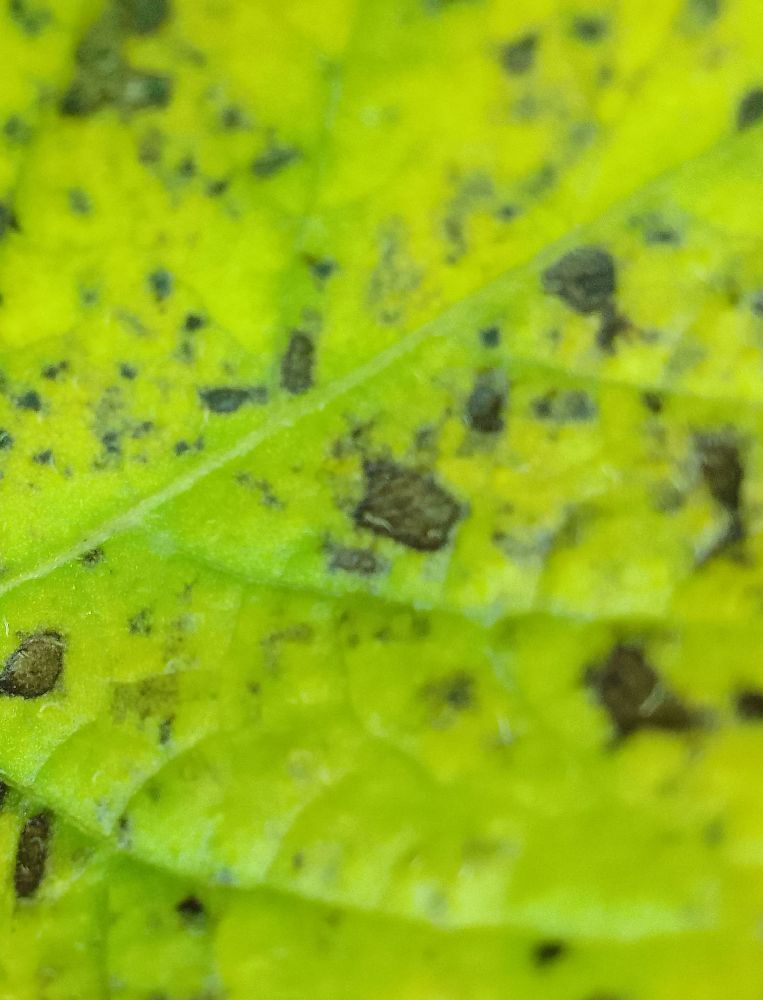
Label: Late blight